Samoset Council

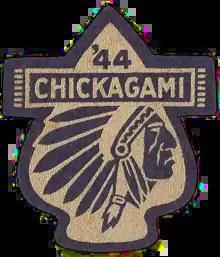
A 1944 patch from Camp Chickagami, made of felt. Similar in design to early Tesomas patches.

There is long and proud tradition of camping in Samoset Council, dating back to the very beginning of the council. In 1921, Camp Lakota (on Carroll Lake) was the council's first camp, but historical records are sketchy. With the later rise of Camp Sam-O-Set, quality camping has always been a key component of the council's program.